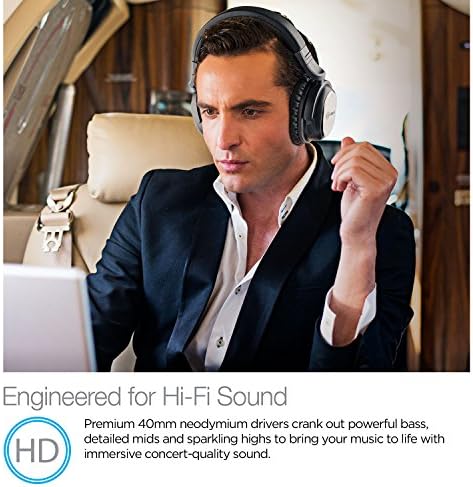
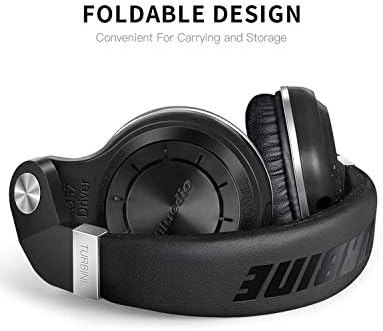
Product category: headphones
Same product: no